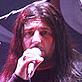
Age: 42